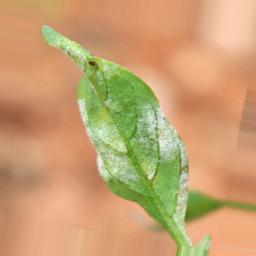
Label: powdery mildew